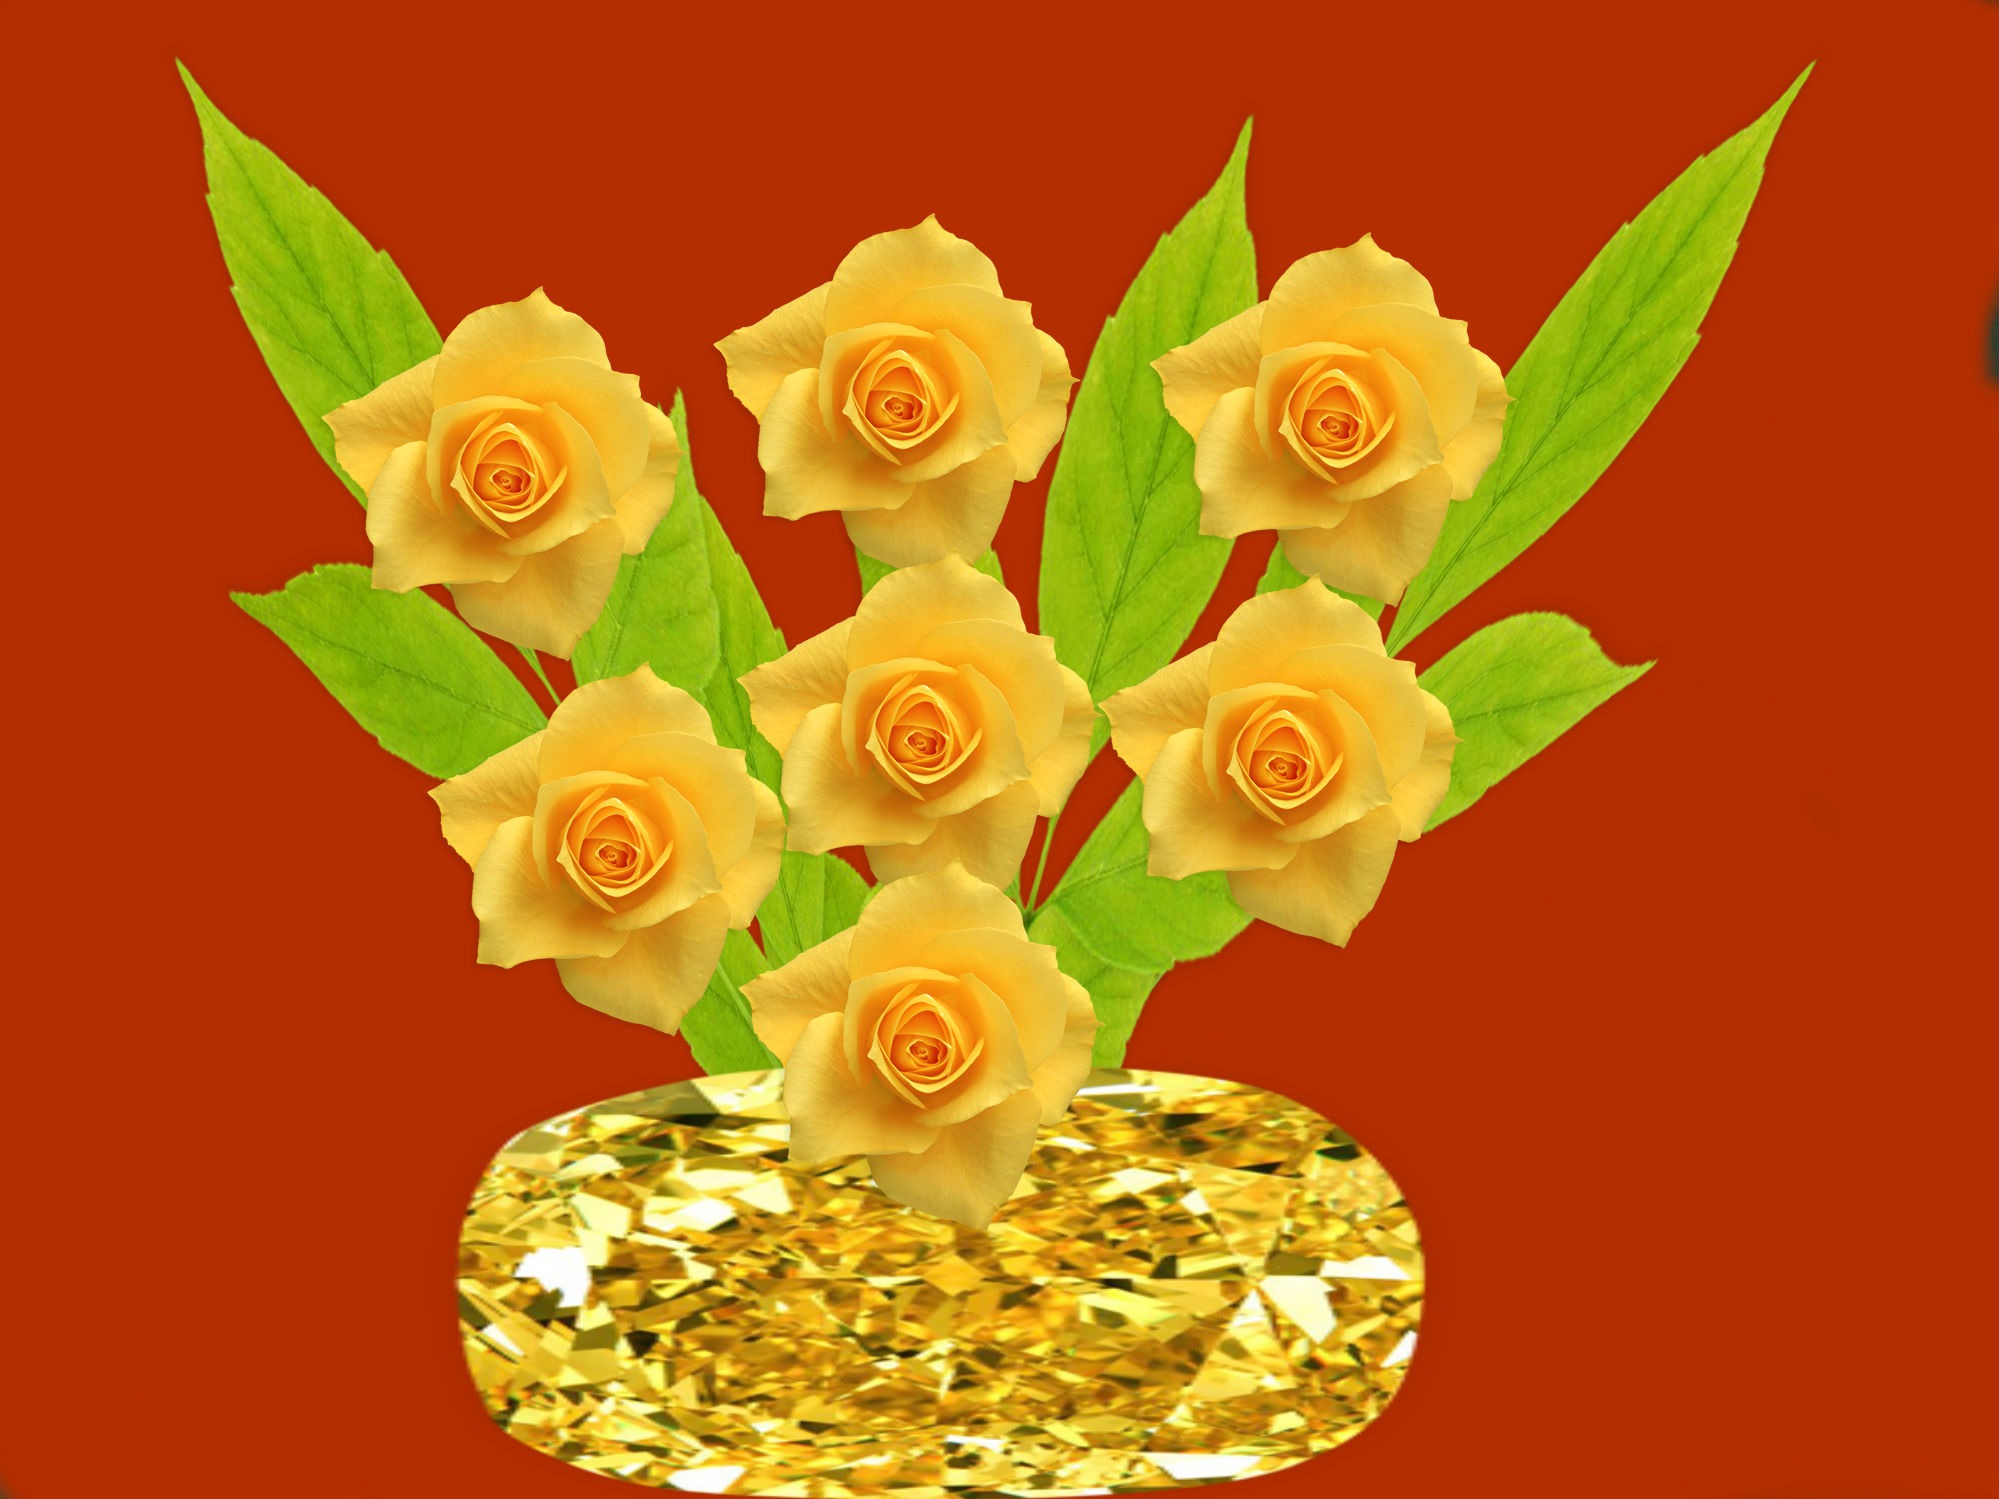
plant, flower, vase, yellow, flowers, floristry, flowering plant, flower bouquet, cut flowers, floral design, land plant, flower arranging